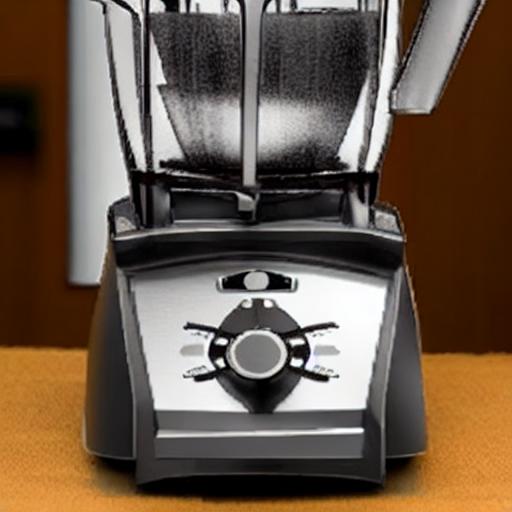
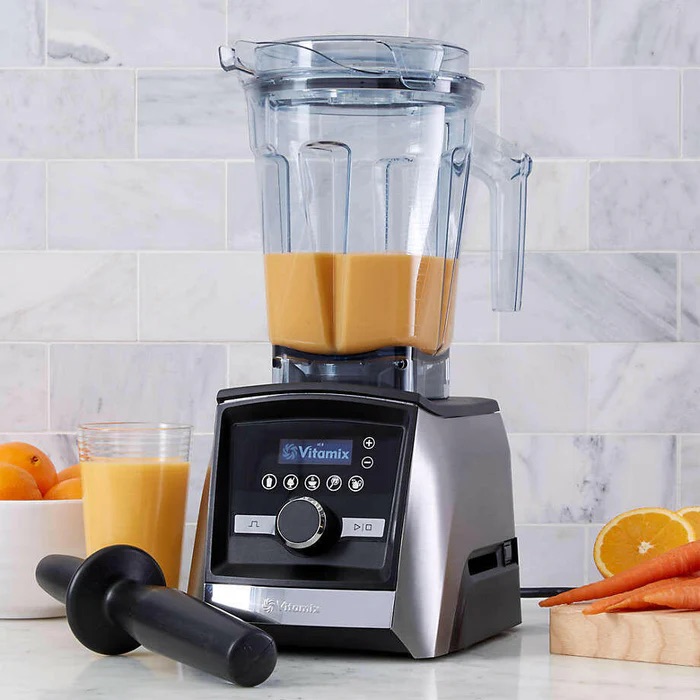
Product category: items_blender
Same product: no